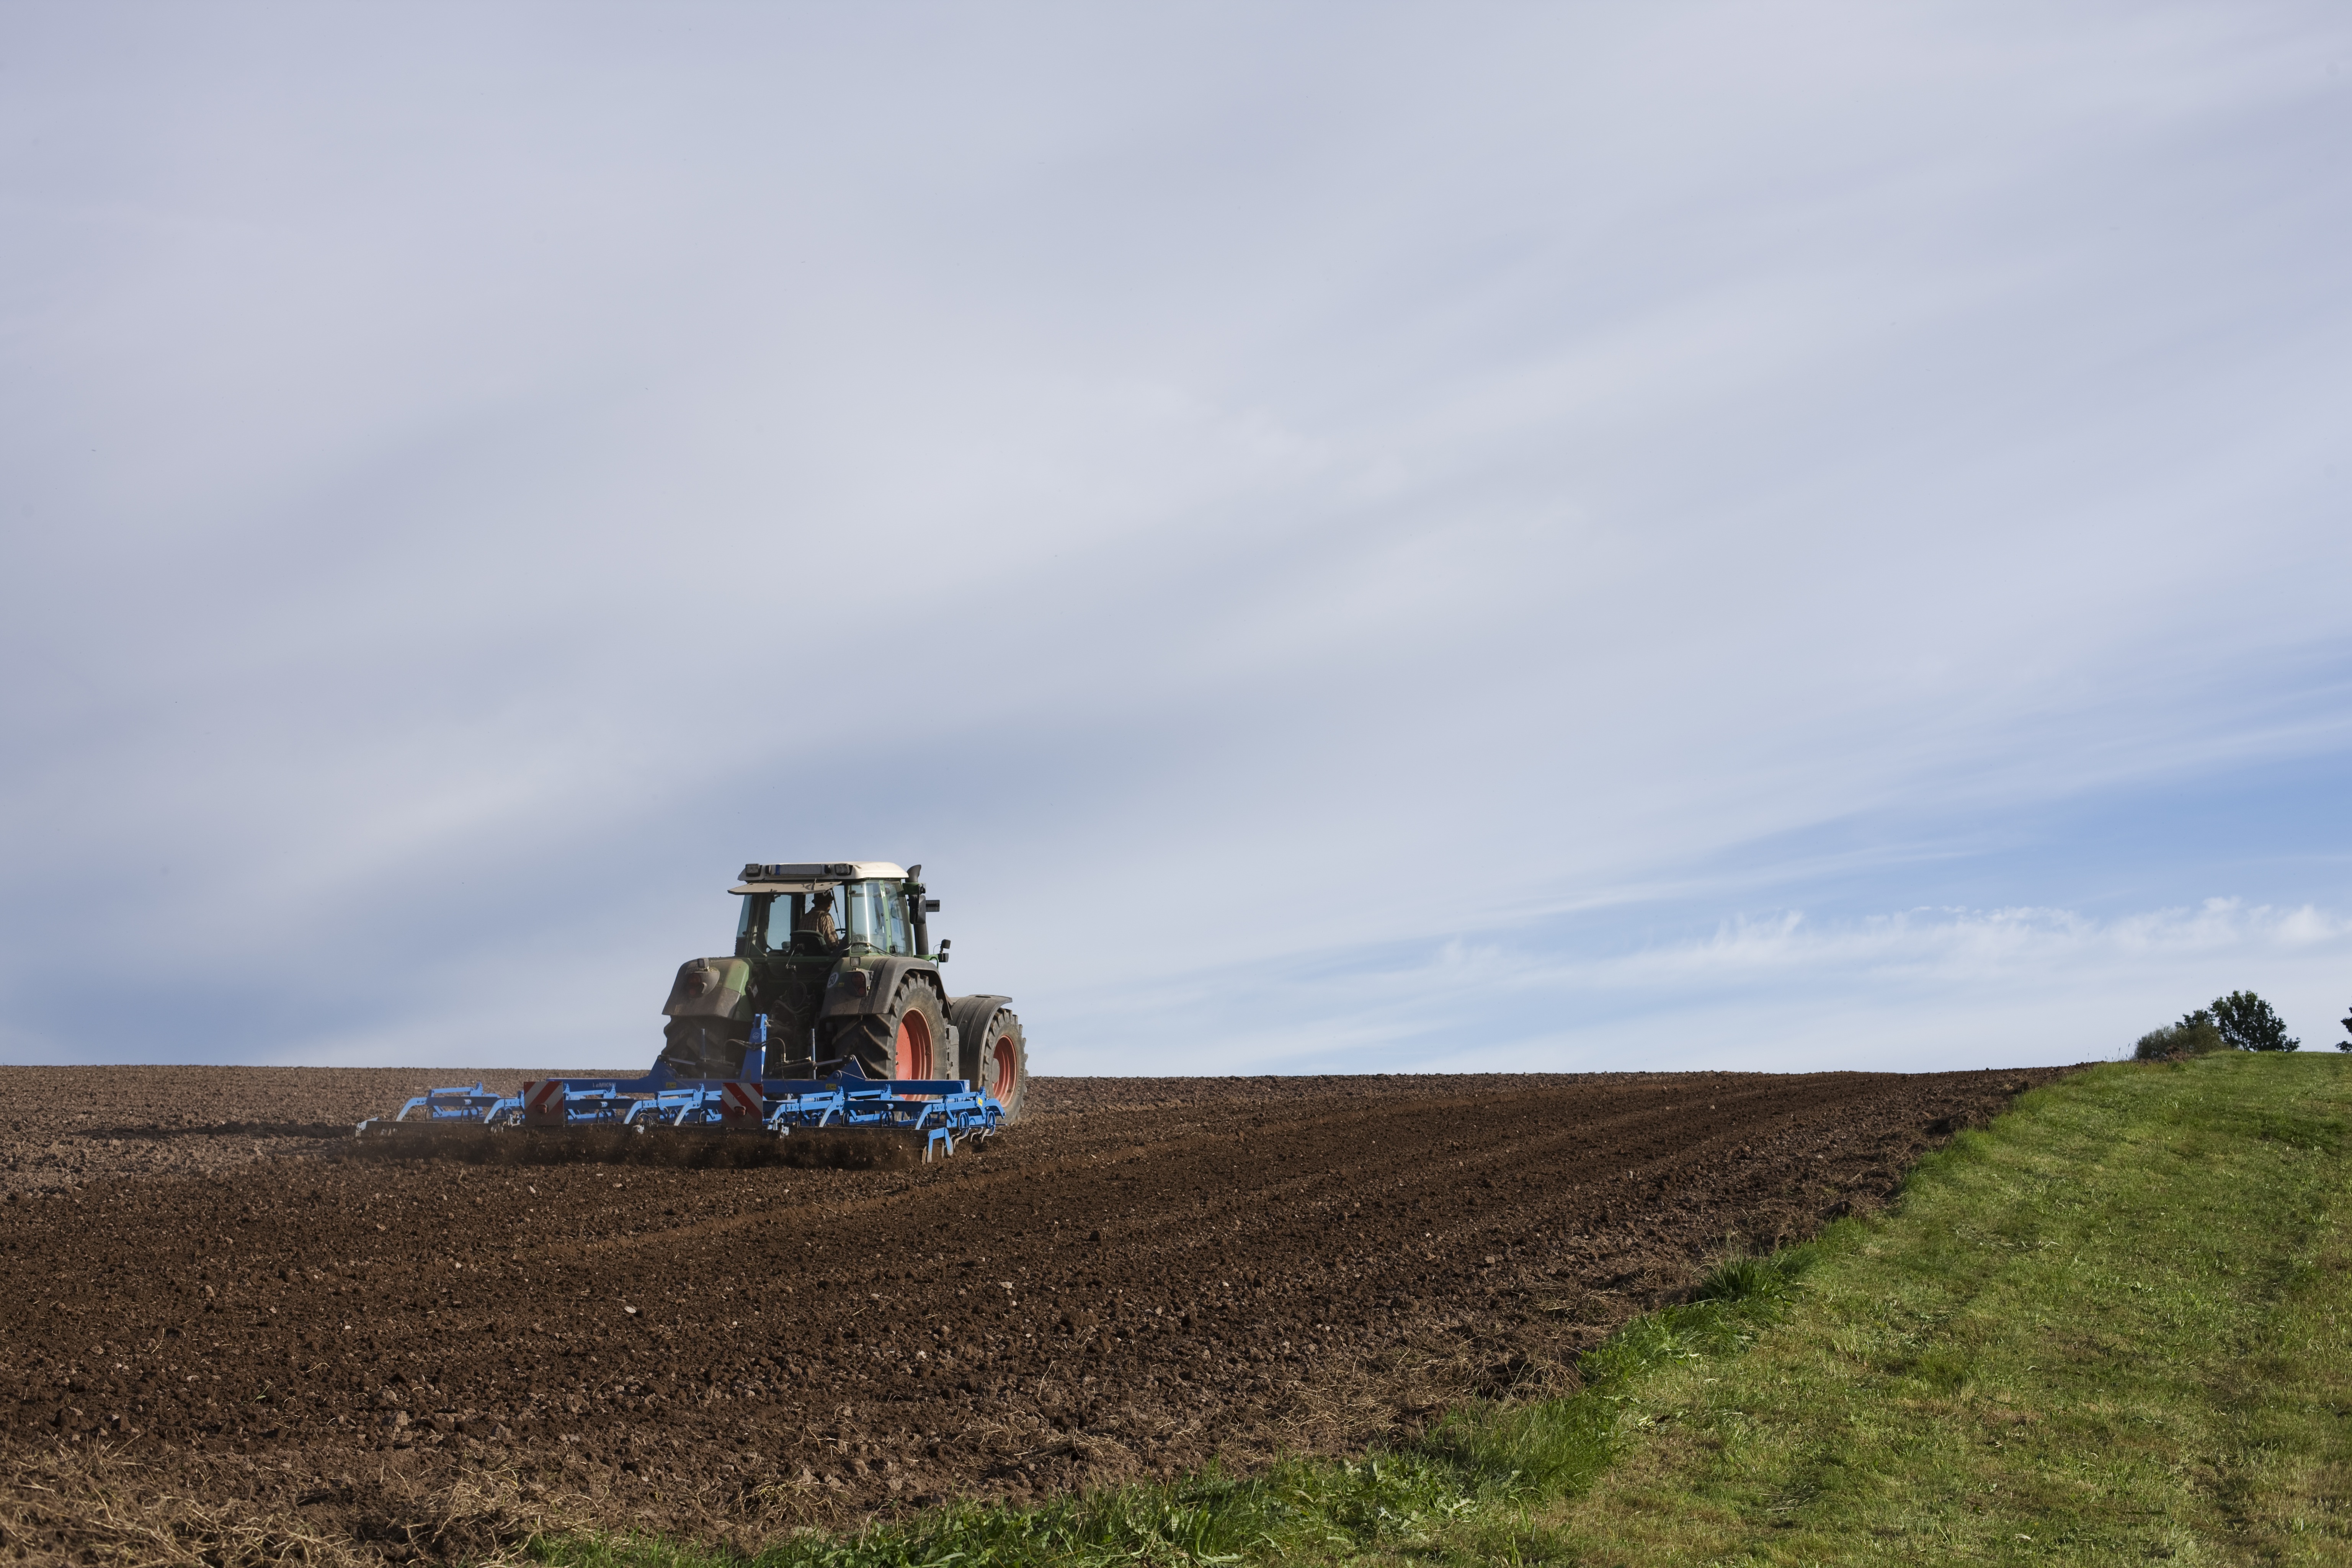
grass, cloud, sky, tractor, field, farm, ground, prairie, hill, harvest, crop, soil, blue, agriculture, plain, farmer, agricultural, cultivation, nutrition, grassland, crumb, tug, bauer, hilly, arable, editing, rural area, agricultural machine, agricultural machinery, field economics, landtechnik, agricultural economics, agricultural tractor, tillage, construction equipment, crop production, getreideanbau, grass family, ecoregion, loosening up, cultivator, seedbed preparation, agro photo, agrartechnik, springtime order, grub bern, packer